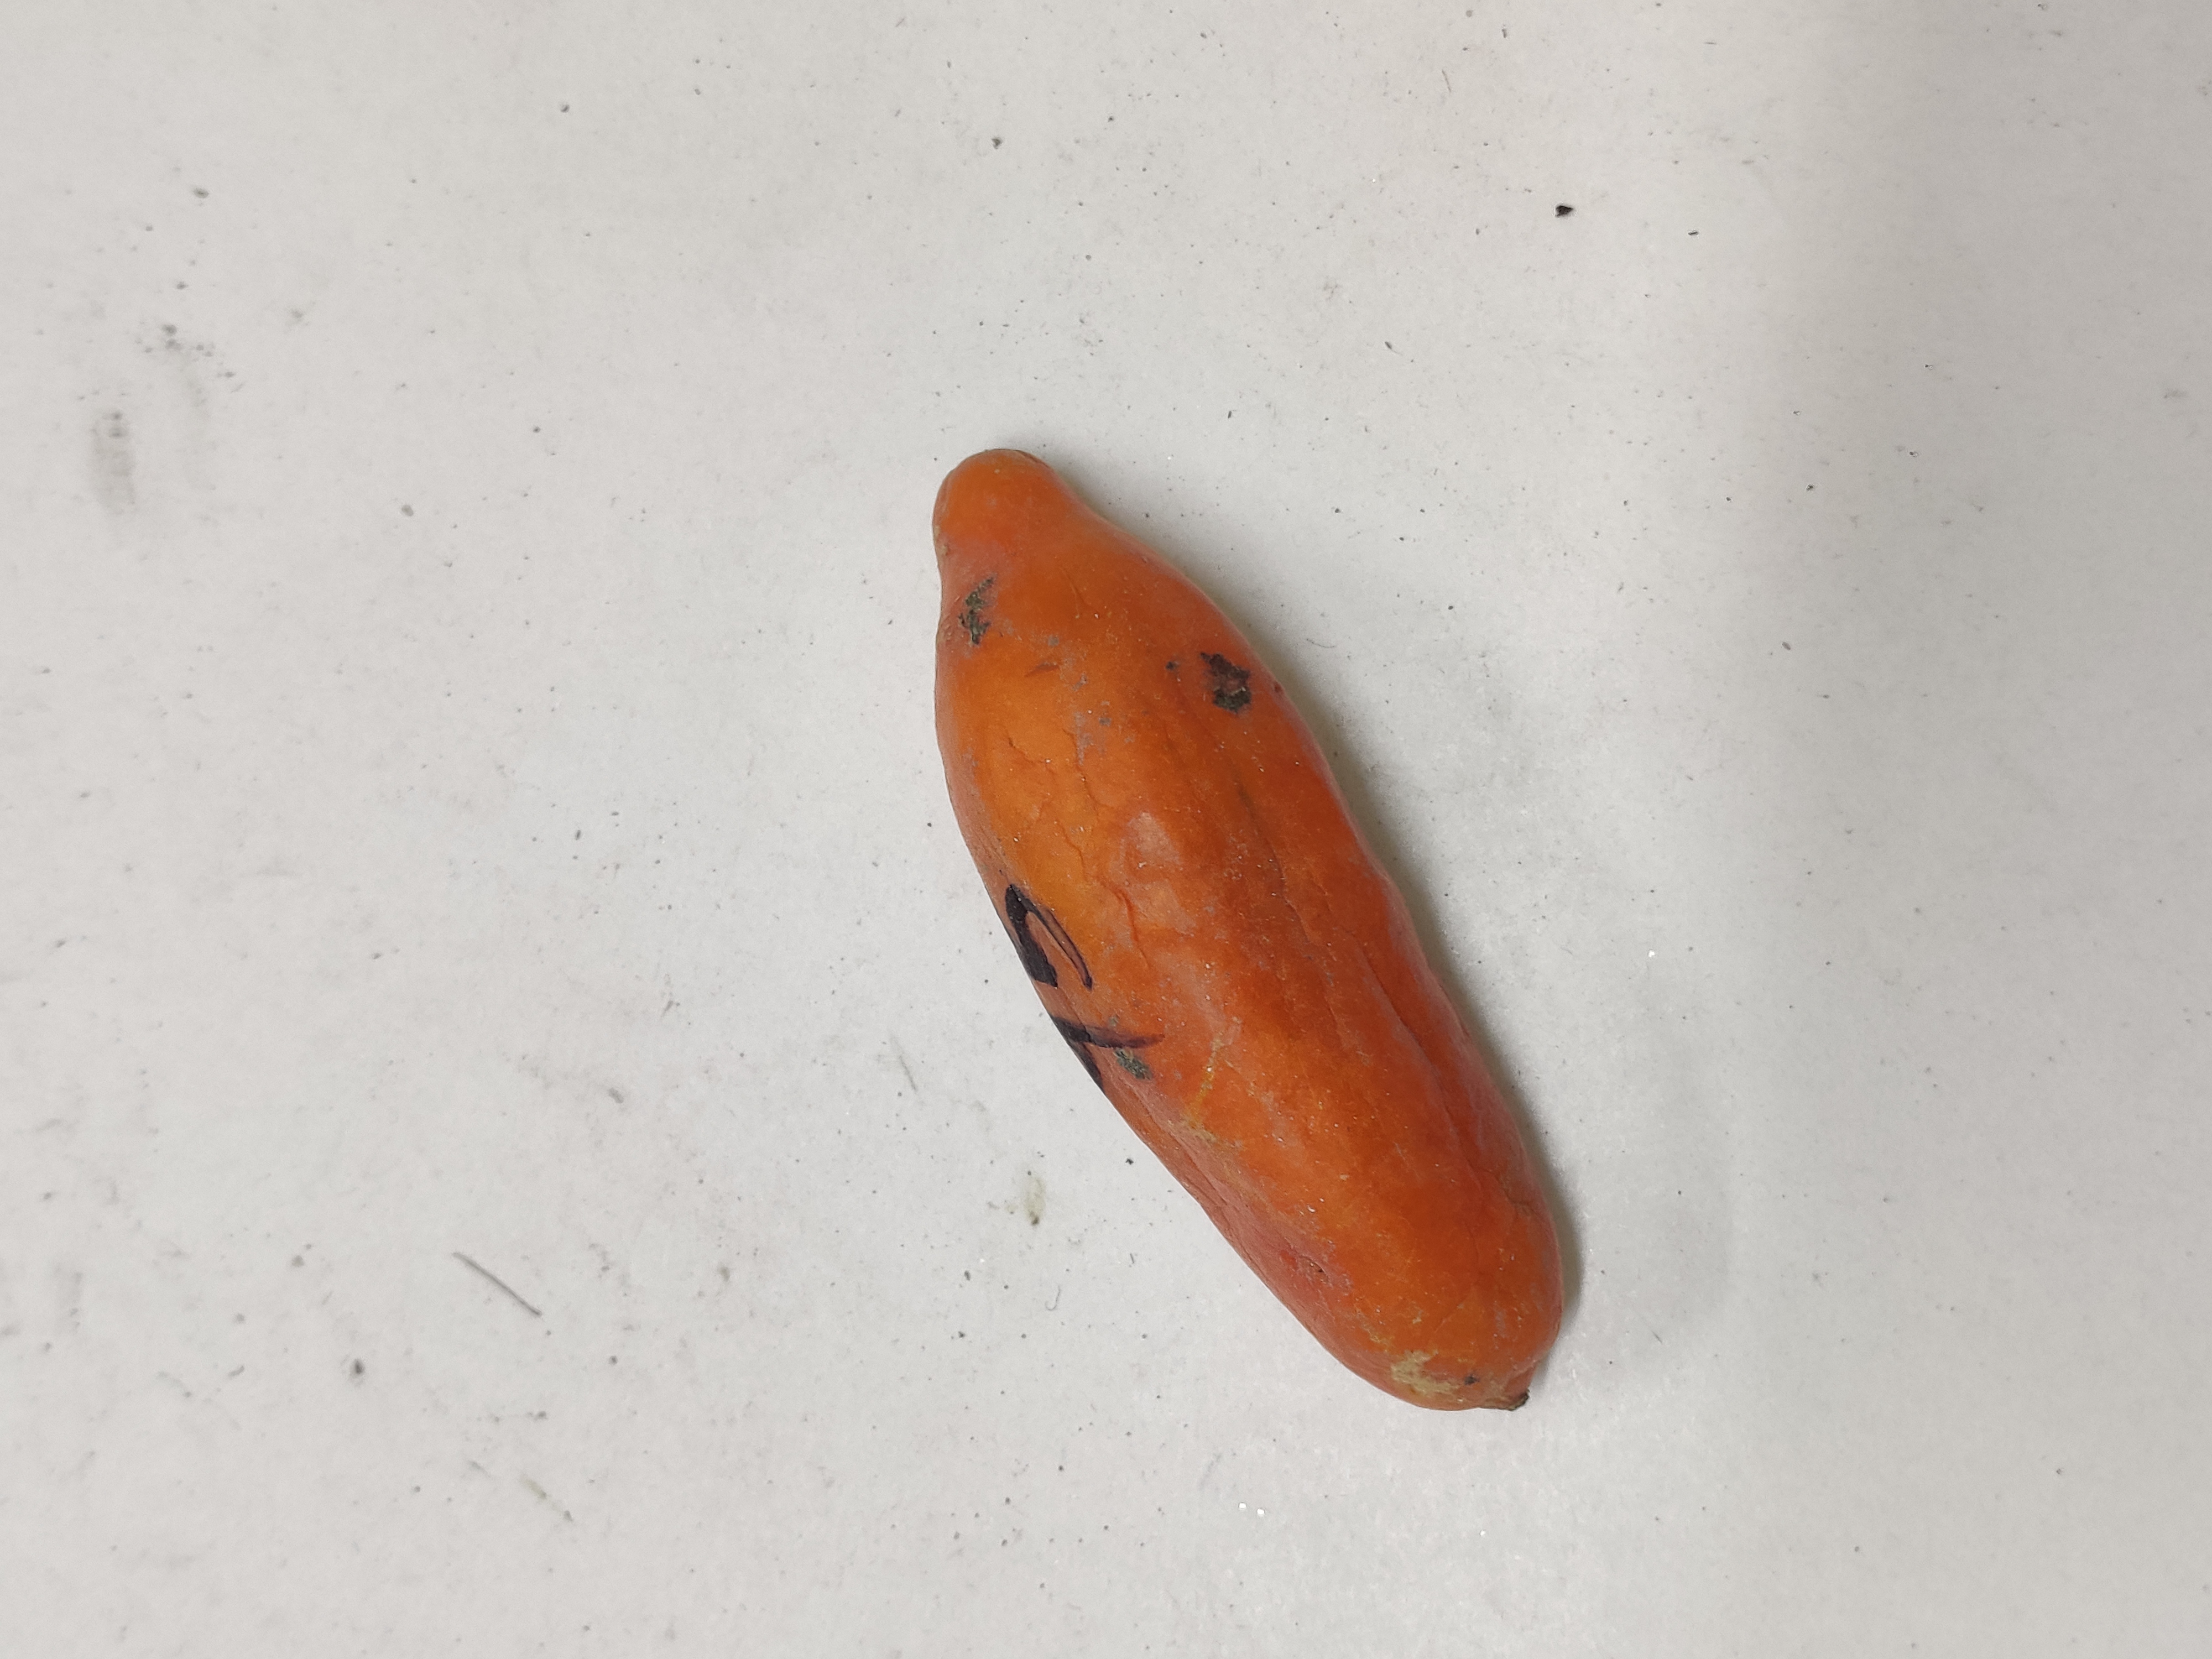
Crop: Ivy Gourd
Condition: Severely Damaged